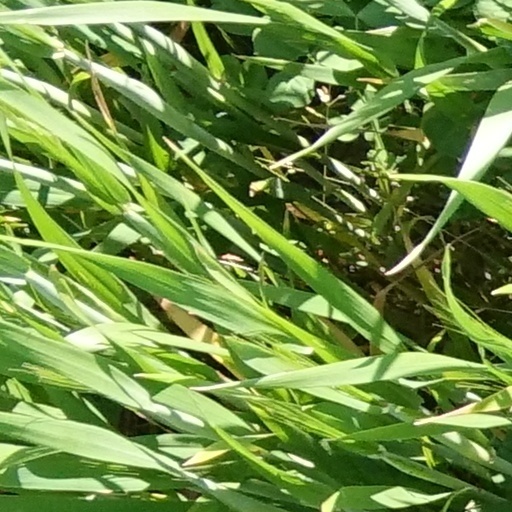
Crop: wheat